Newlyweds (film)

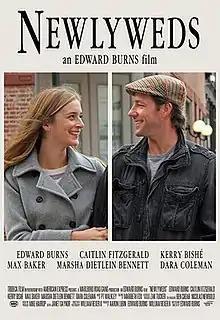
Film poster

Newlyweds is a 2011 American comedy drama film written by, directed by, and starring Edward Burns, with Caitlin FitzGerald, Kerry Bishé, and Marsha Dietlein Bennett. "Newlyweds" was selected to close the 2011 Tribeca Film Festival.